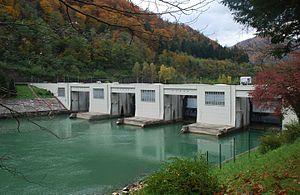
Le secteur de l'énergie en Slovénie s'approvisionne pour 52 % à partir de ressources locales et 48 % d'importations. En 2018, le pays produit 80 % de ses besoins en charbon ; le nucléaire, la biomasse et l'hydroélectricité apportent les principales contributions à sa production locale d'énergie primaire.